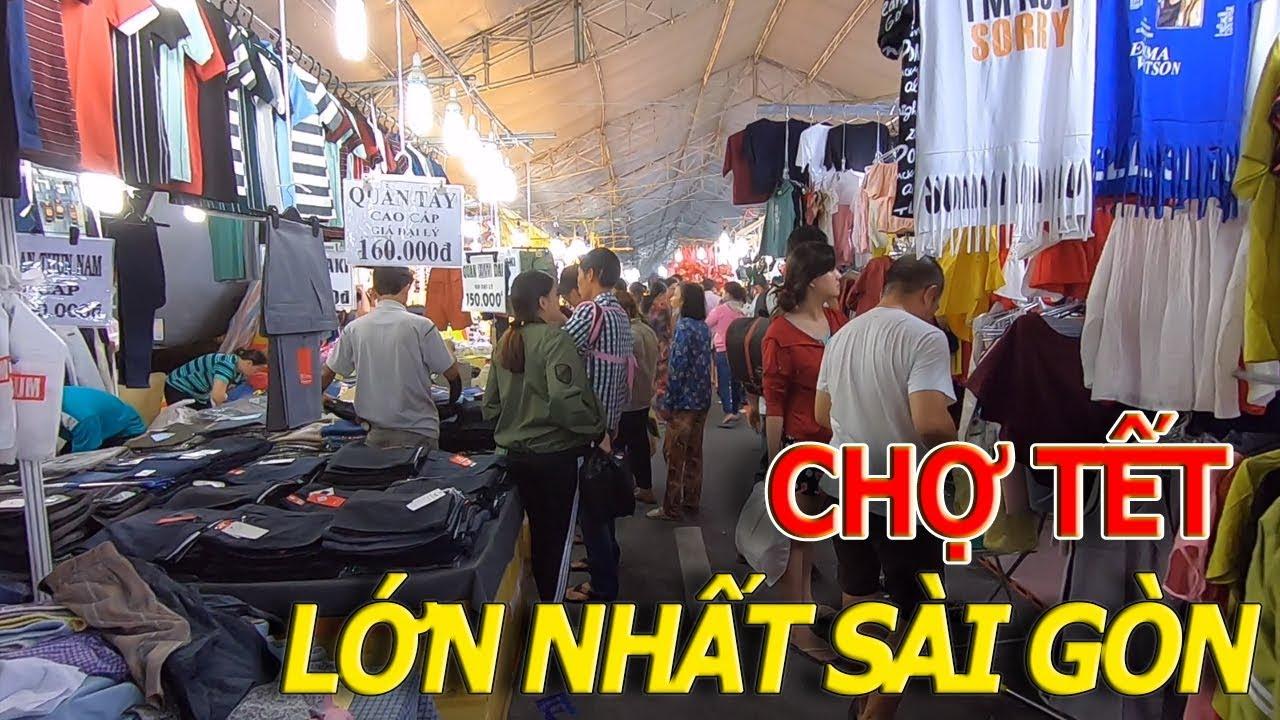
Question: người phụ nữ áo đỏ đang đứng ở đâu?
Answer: người phụ nữ áo đỏ đang đứng ở phía bên trái người đàn ông mặc áo thun trắng